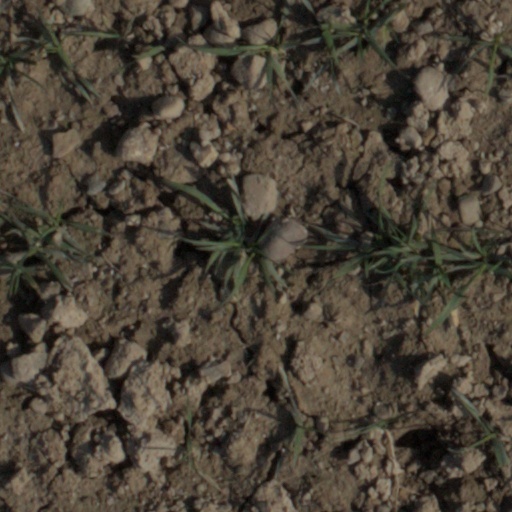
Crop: wheat